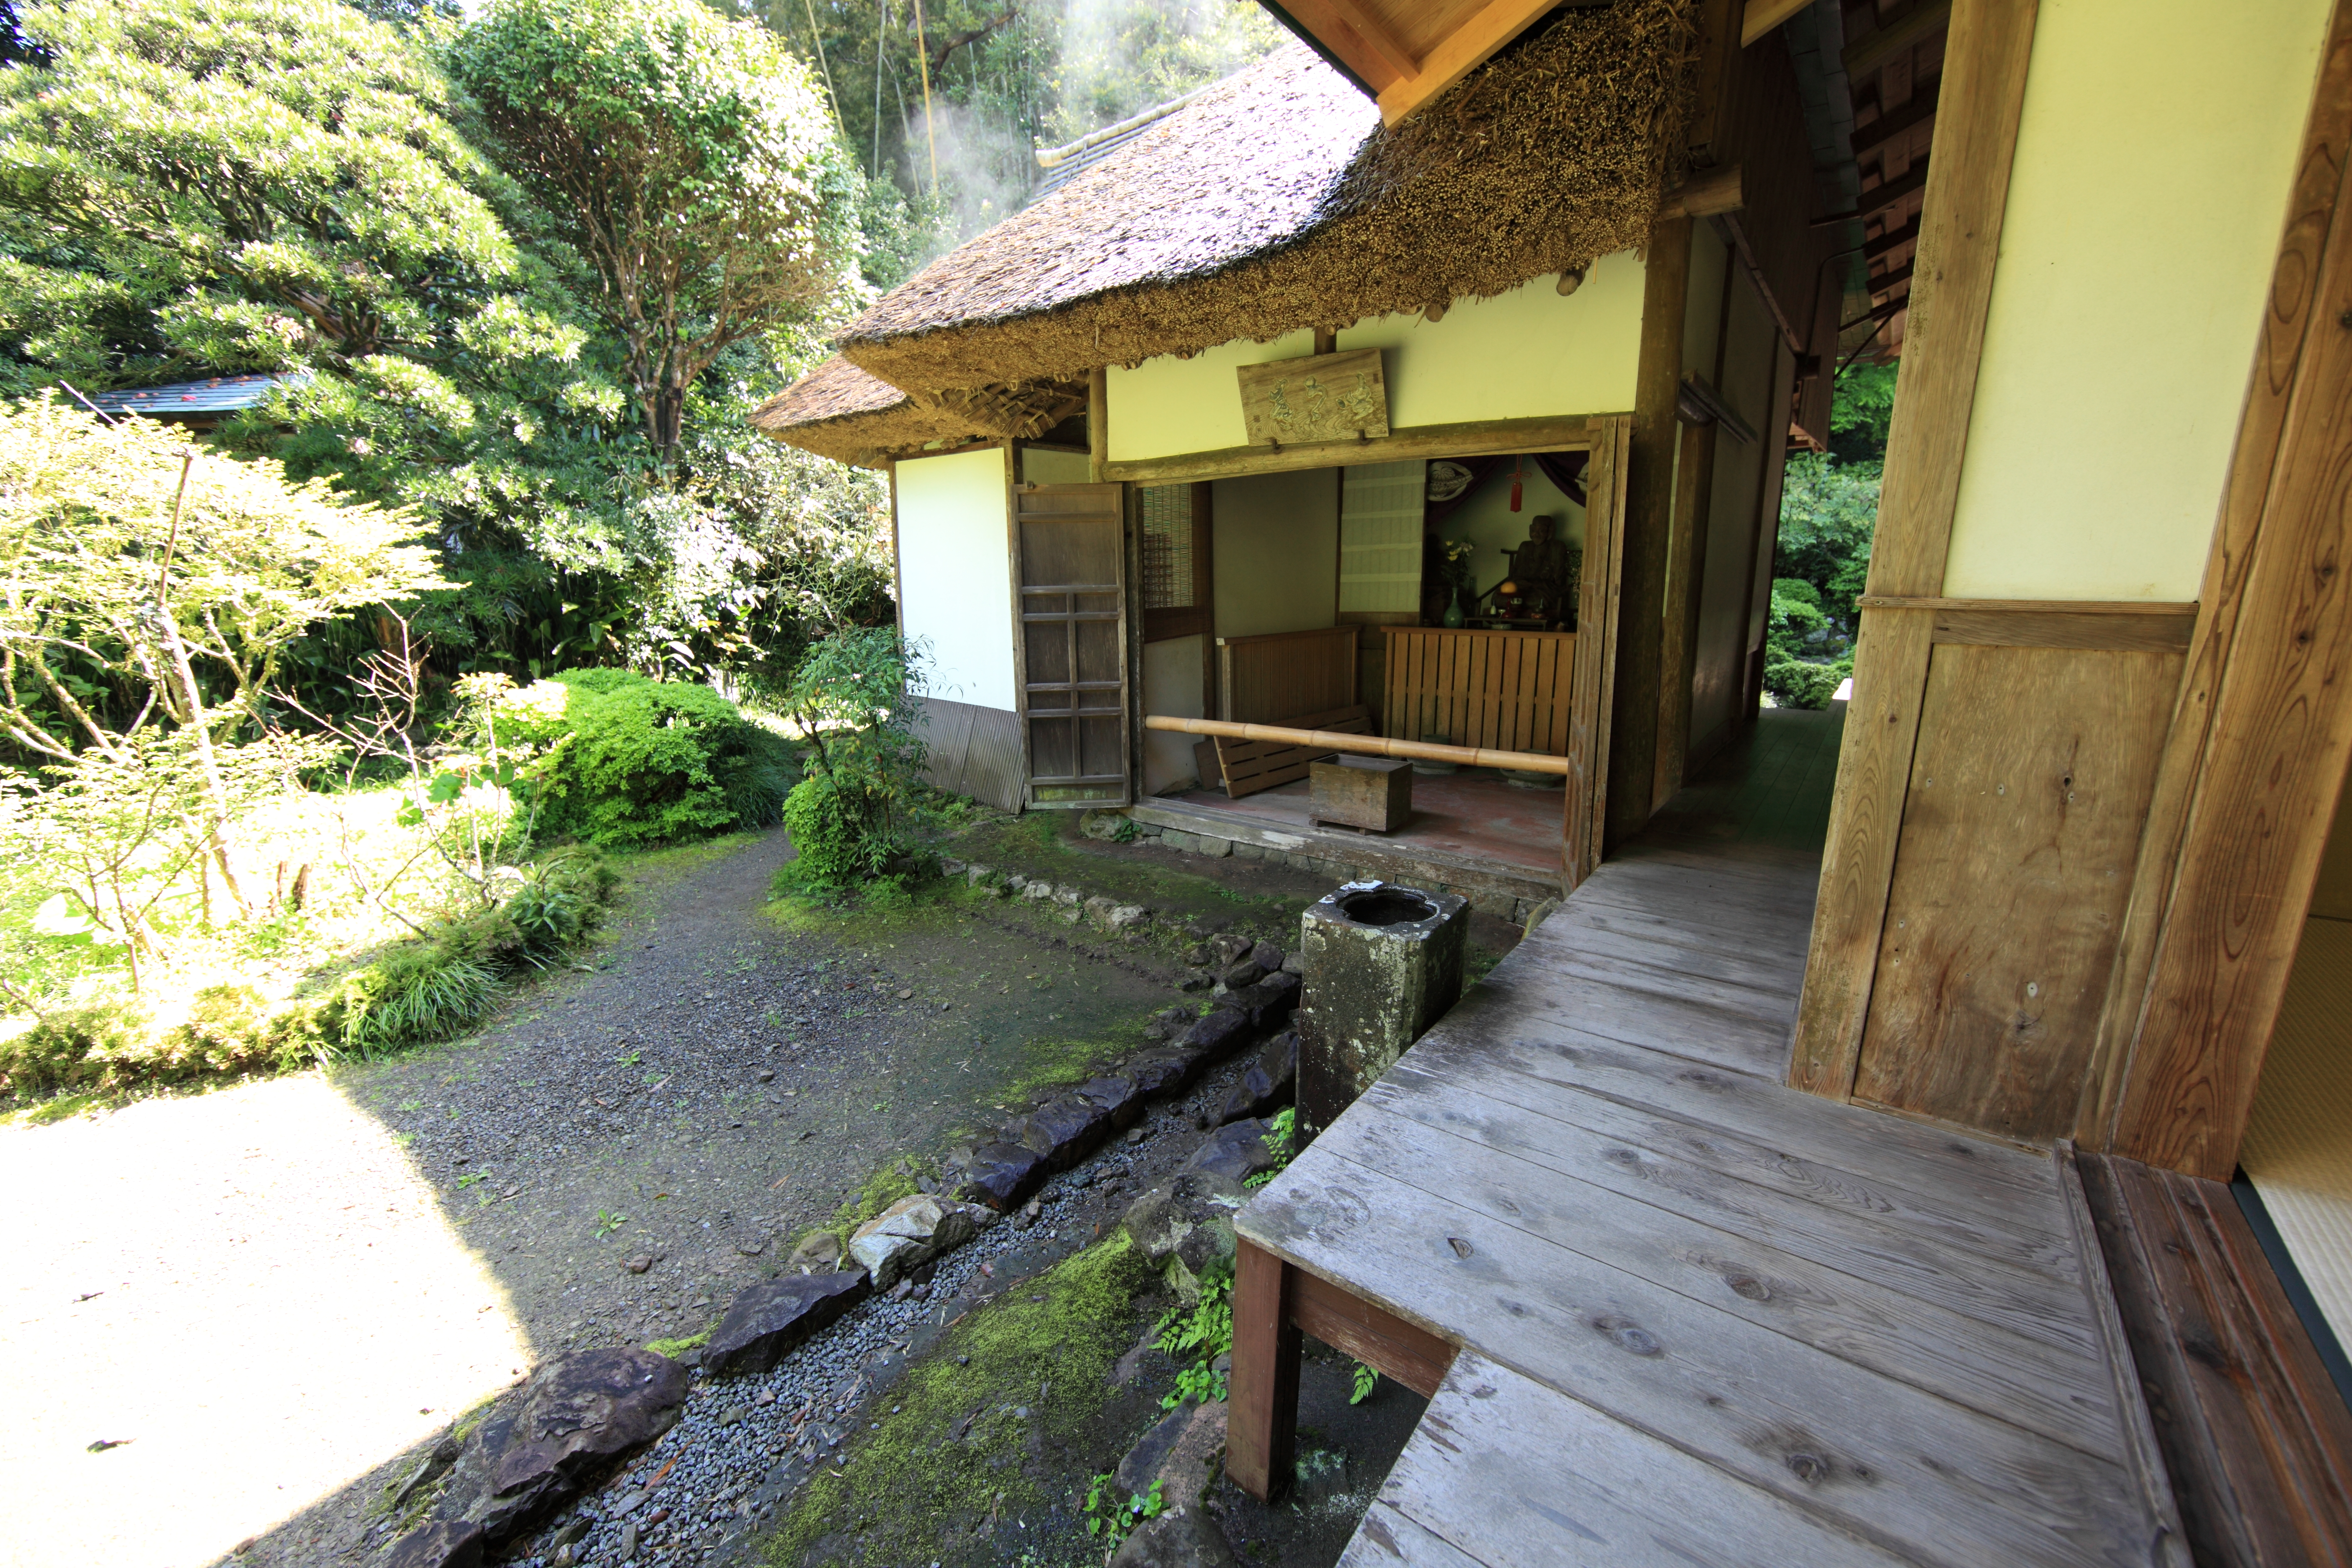
villa, house, building, home, high, cottage, backyard, ancient, property, exterior, courtyard, design, temple, japanese, farmhouse, 5d, style, hires, estate, yard, markii, traditional, hi, res, resolution, shizuoka, togeppousaiokuji, real estate